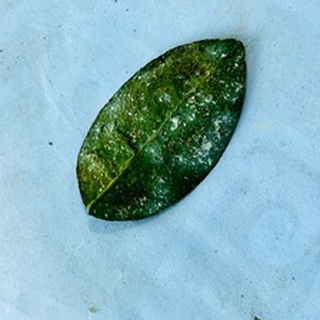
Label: lemon_spider_mites